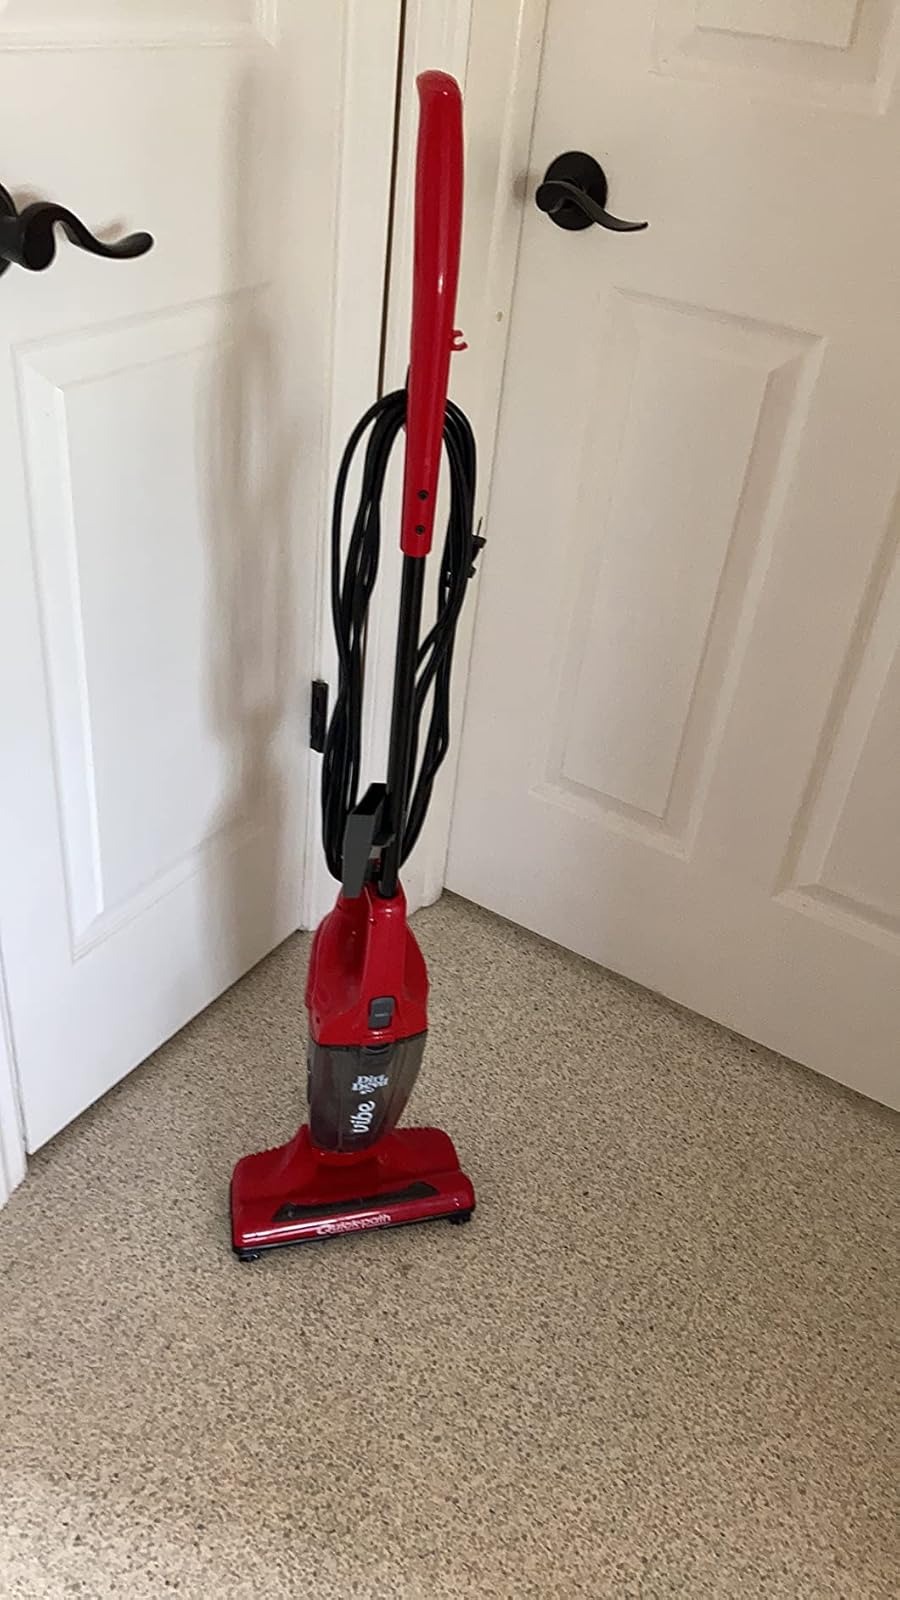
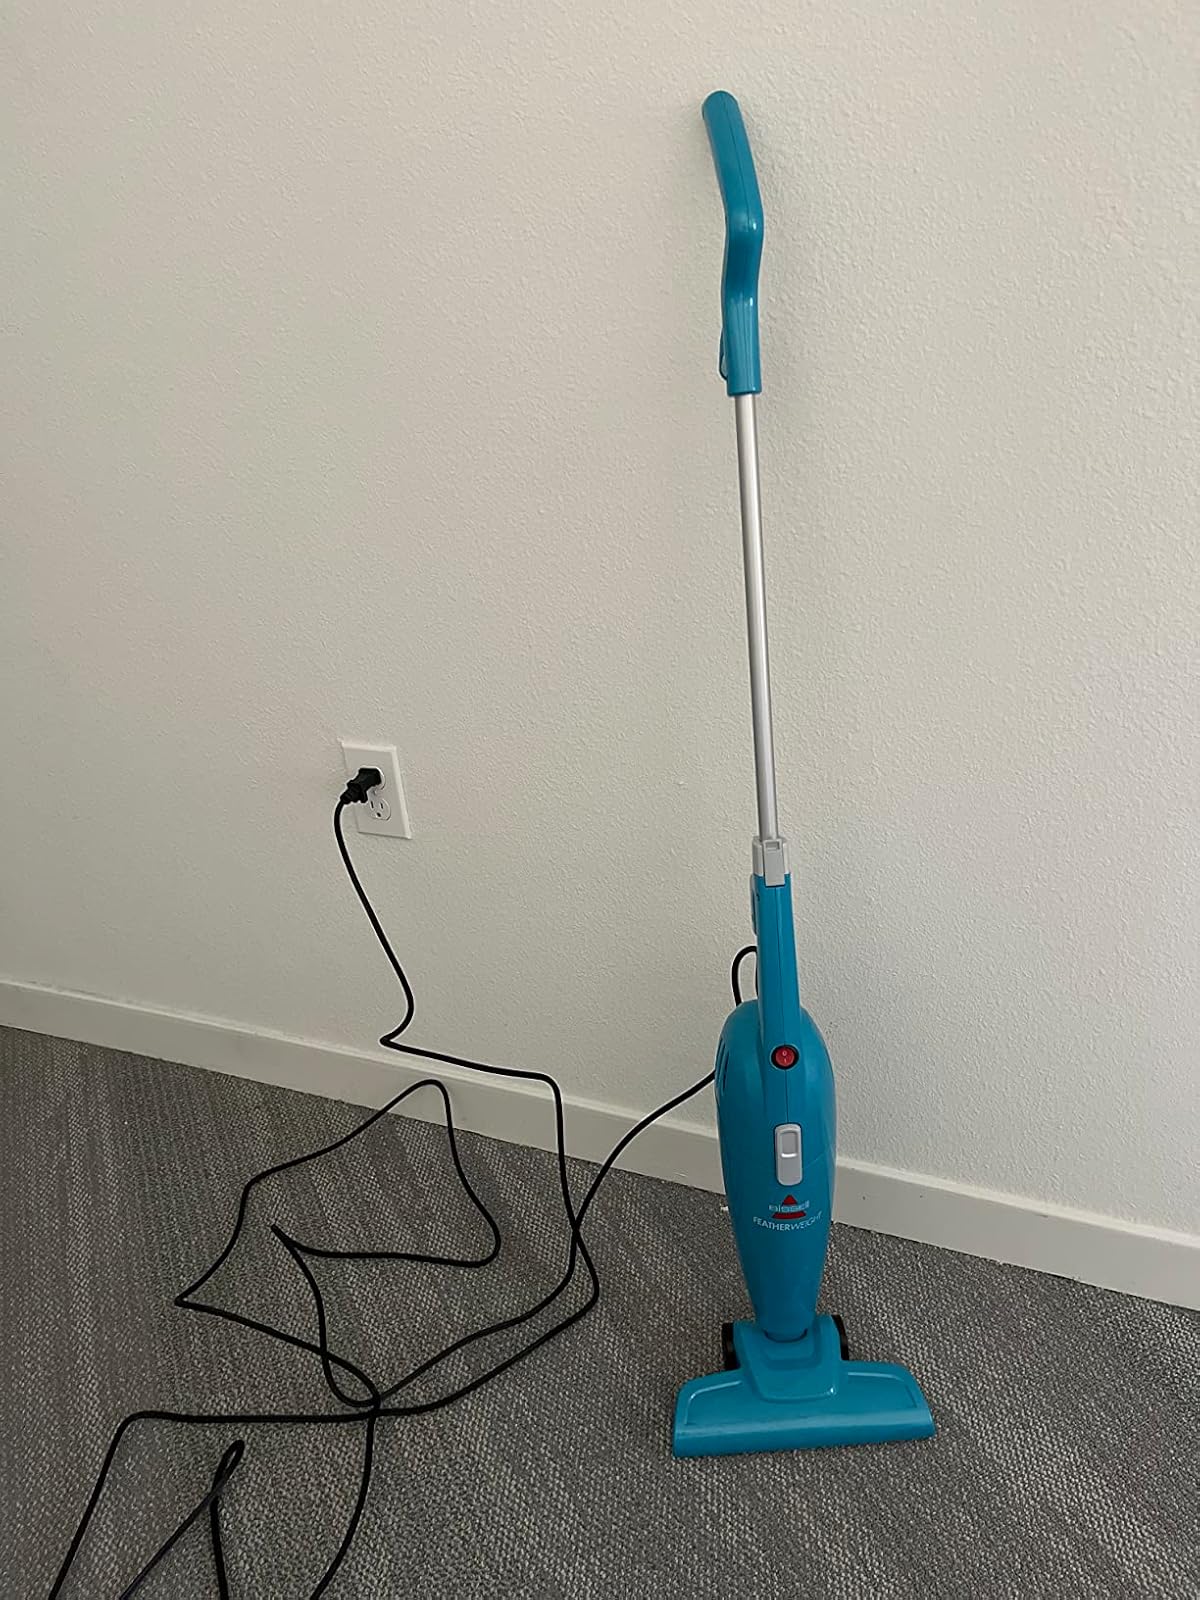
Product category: items_vacuum
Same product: no